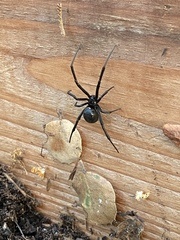
Species: Lactrodectus_hesperus